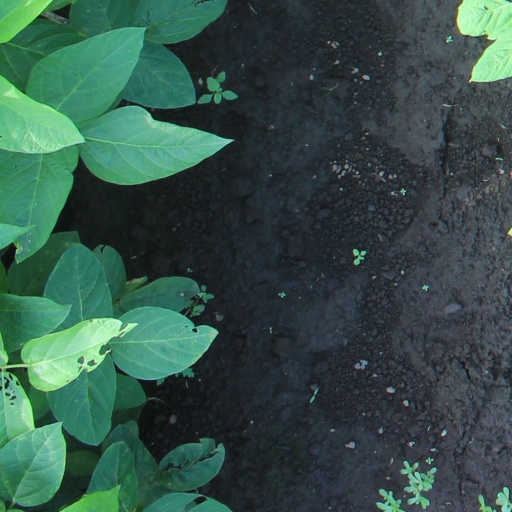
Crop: soybean